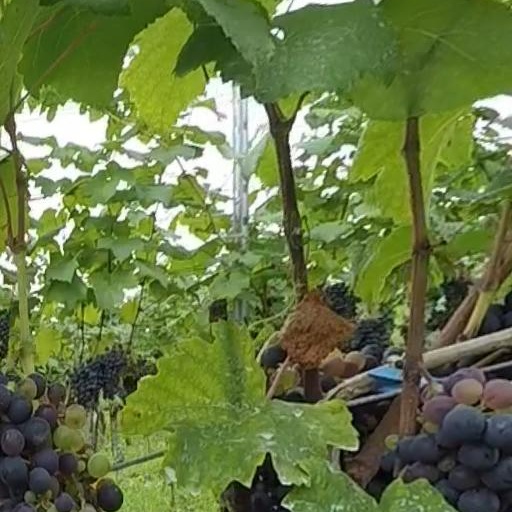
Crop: grape